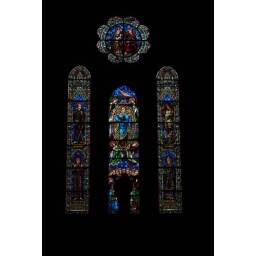
Stained glass window in the Church, La Souterraine, The Limousin, France.